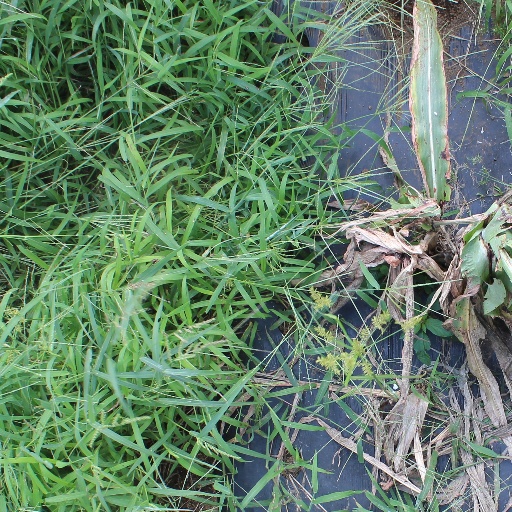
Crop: sorghum